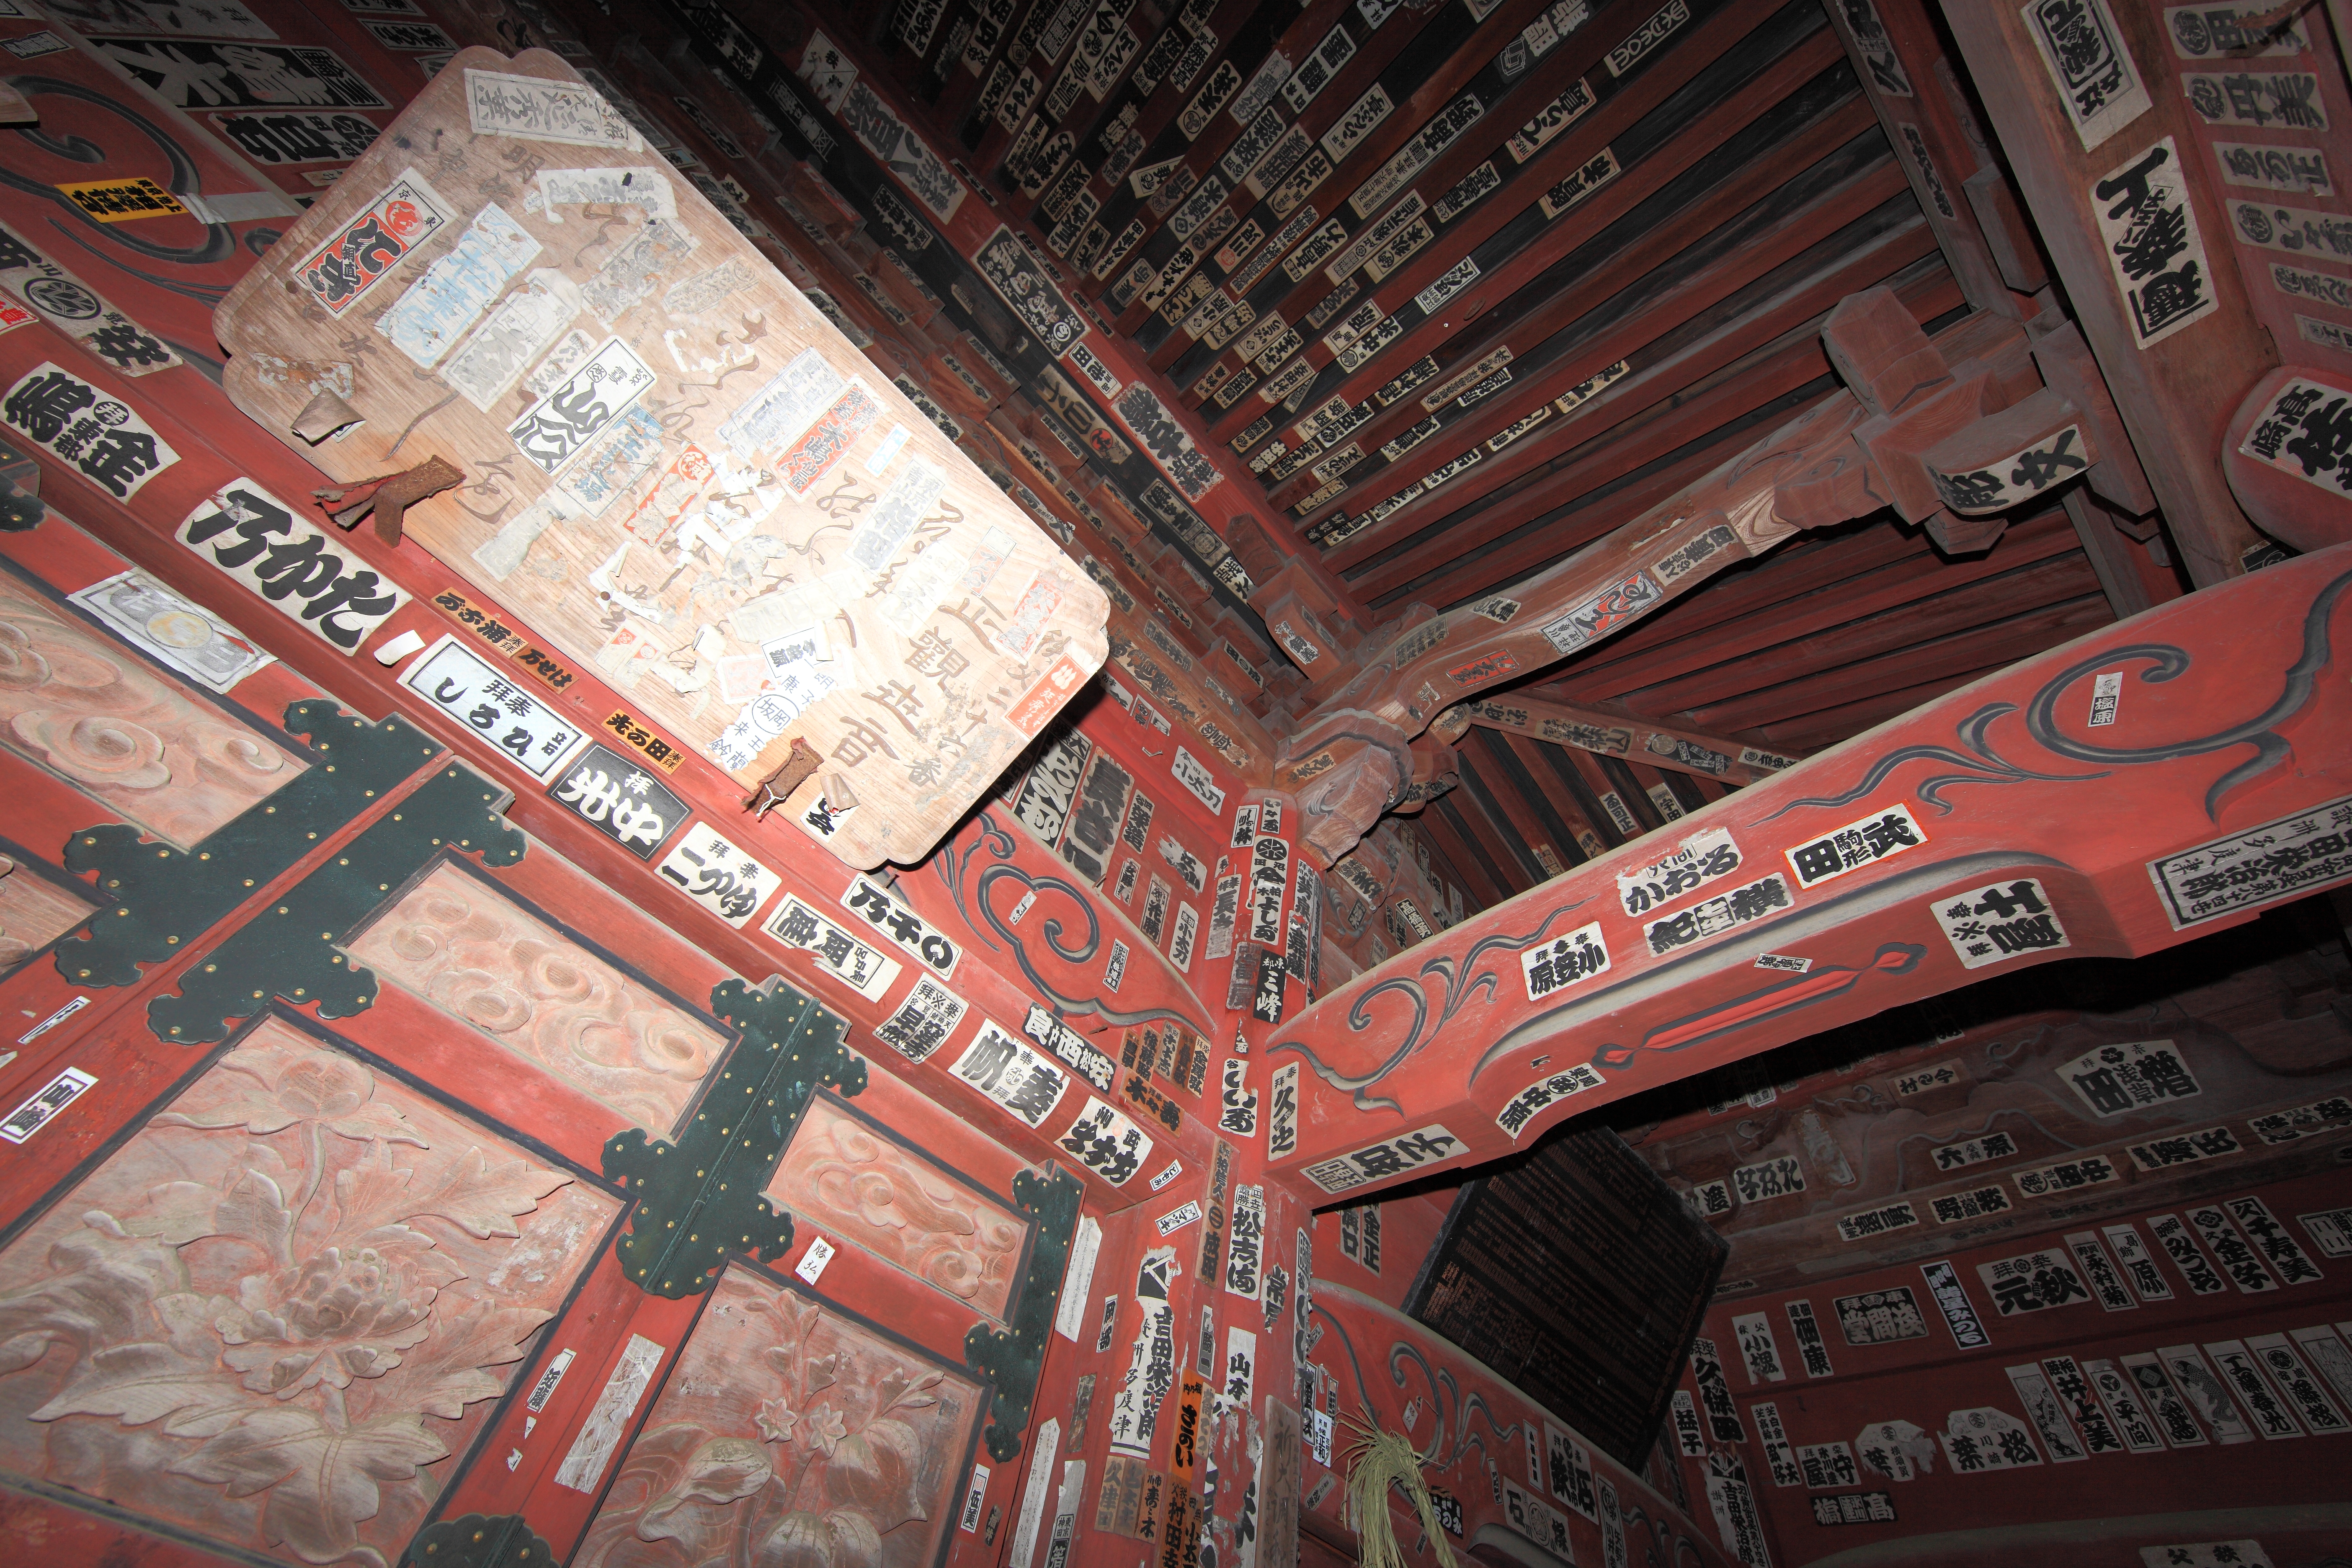
architecture, wall, high, red, exterior, religious, cool image, design, temple, japanese, 5d, style, hires, markii, traditional, hi, res, resolution, saitama, chichibu, enyuuji, iwaidoh, screenshot